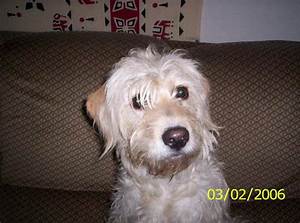
Label: dog